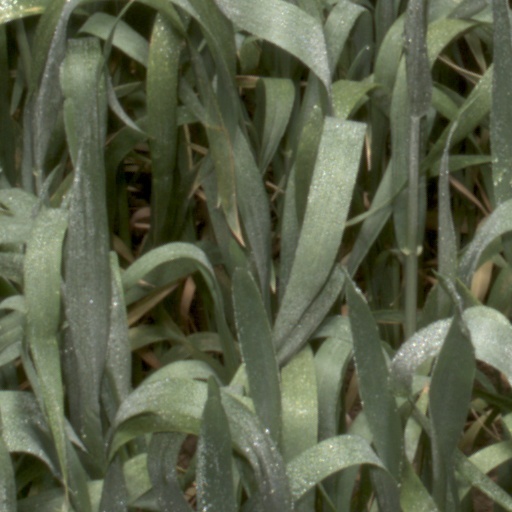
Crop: wheat